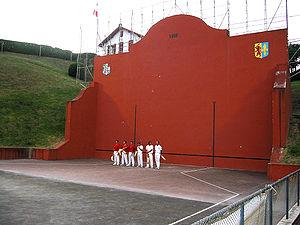
Bidart est une commune française située dans le département des Pyrénées-Atlantiques en région Nouvelle-Aquitaine. Elle s’est développée sur près de cinq kilomètres du littoral atlantique et sa façade maritime se distingue par de longues falaises fortement plissées surplombant quelques plages. Limitrophe de Biarritz, elle se trouve à vingt-cinq kilomètres au nord de la frontière franco-espagnole.